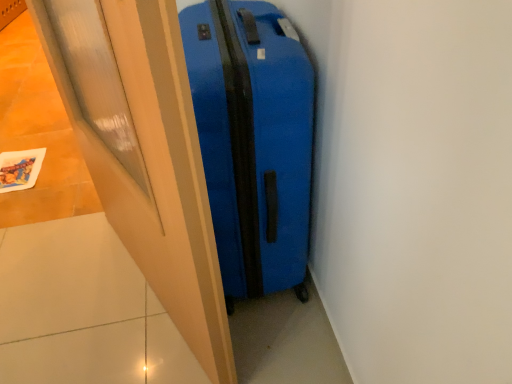
Question: In the image, there is a blue matte suitcase at center. Pinpoint the vacant space that is to the left of blue matte suitcase at center. Your answer should be formatted as a list of tuples, i.e. [(x1, y1)], where each tuple contains the x and y coordinates of a point satisfying the conditions above. The coordinates should be between 0 and 1, indicating the normalized pixel locations of the points in the image.
Answer: [(0.203, 0.794)]